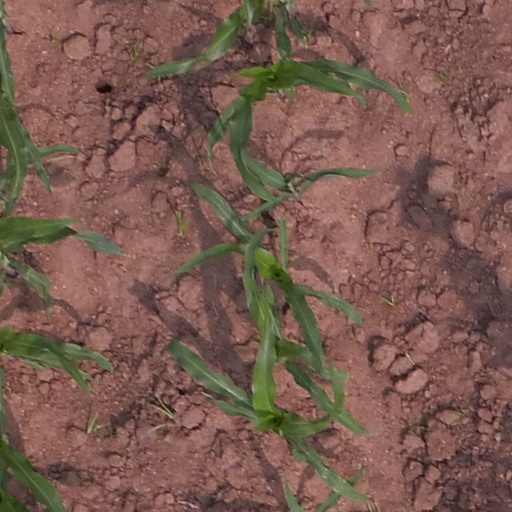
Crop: maize; corn